Battle of Crysler's Farm

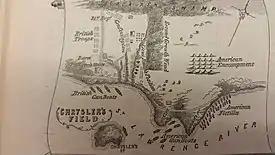
A map displaying the disposition of forces during the battle

The British had been aware of the American concentration at Sackett's Harbor, but for a long time they had believed, with good reason, that their own main naval base at Kingston was the intended target of Wilkinson's force. Major General Francis de Rottenburg, the Lieutenant Governor of Upper Canada, had massed his available troops there. When Mulcaster returned from French Creek late on 5 November with news that the Americans were heading down the Saint Lawrence, de Rottenburg dispatched a Corps of Observation after them, in accordance with orders previously issued by Governor General Sir George Prevost.